Hans Wilhelmsson Ahlmann

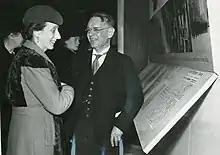
Hans Wilhelmsson Ahlmann with Princess Ingeborg of Sweden at the opening of the Norwegian Exhibition

Hans Jakob Konrad Wilhelmsson Ahlmann (14 November 1889 – 10 March 1974) was a Swedish geographer, glaciologist, and diplomat.